John Scarne

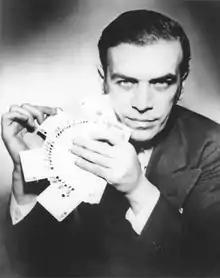

John Scarne (March 4, 1903 – July 7, 1985) was an American magician and author who was particularly adept at playing card manipulation. He became known as an expert on cards and other games, and authored a number of popular books on cards, gambling, and related topics.